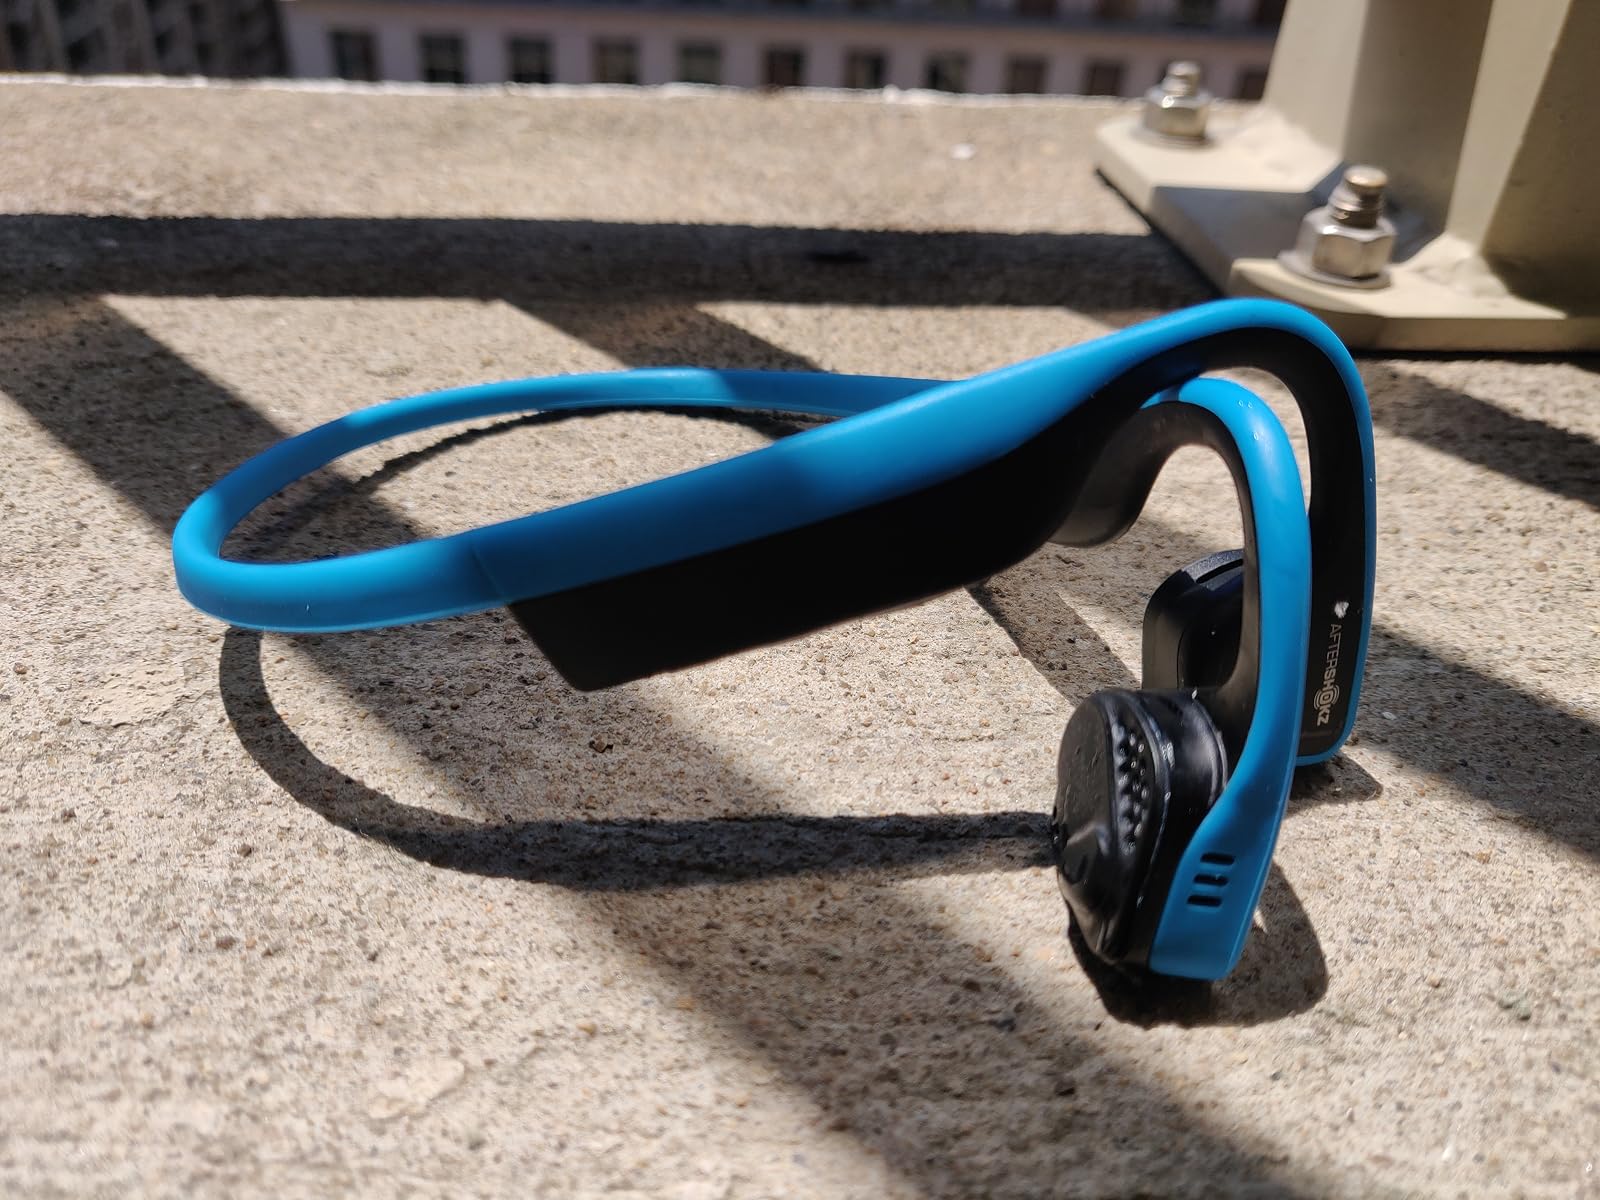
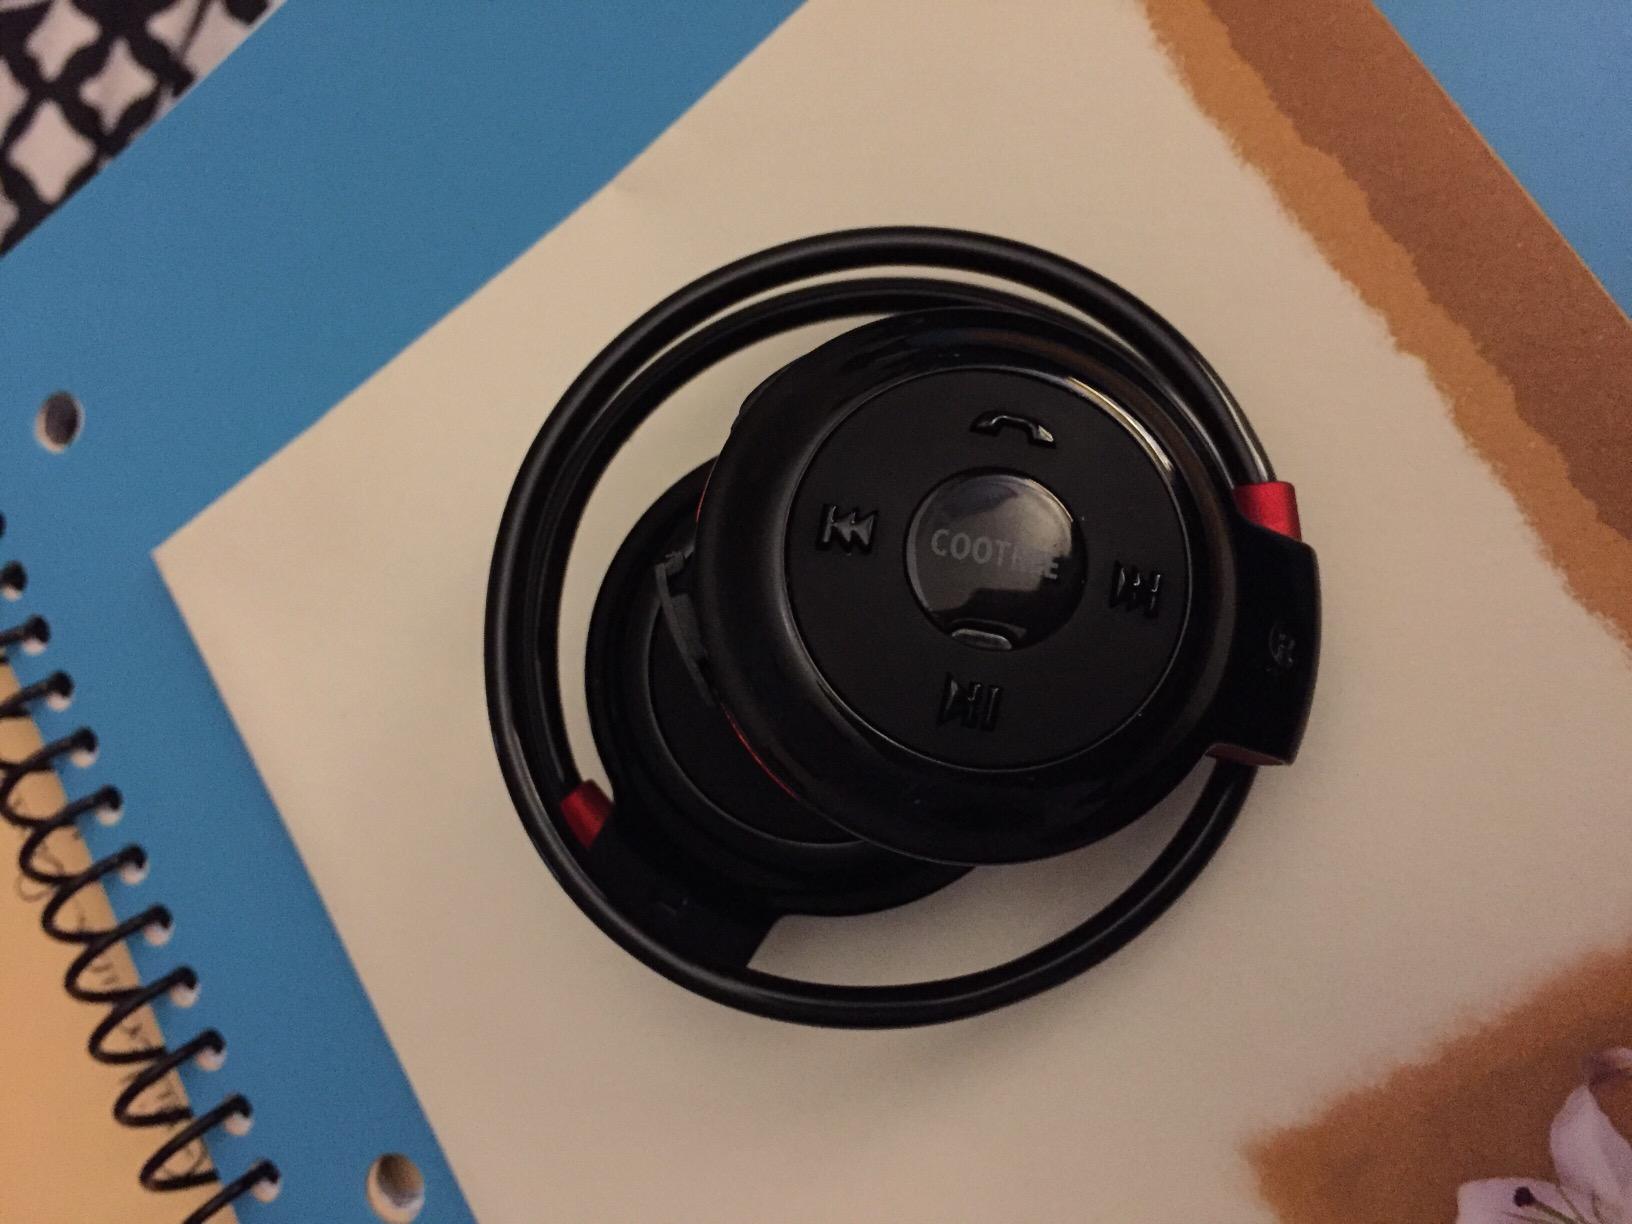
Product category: headphones
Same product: no